Manzoor Ul Haq Siddiqi

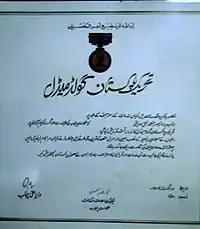
Tehreek-e-Pakistan Gold Medal

Siddiqi married Sarwar Siddiqah in 1945. They have three daughters, and two sons, Ahmad Mansoor (1946) and Ahmad Riza (1950). His son Arshad Mahmood (1948) died in a plane crash in 1970 when he was travelling from Rawalpindi to Lahore. His plane crashed near Rawat. Siddiqi was deeply hurt by the loss of his son during the tragic accident. Later on he wrote a book on Arhsad Mehmood named as "Namune Ka Aik Naujawan". Personal Library of Manzoor Ul Haq Siddiqui was acknowledged as one of the great libraries in Pakistan as per the Libraries of the World published by UNICEF (Volume VIII), his library was the only private library recognised in the province of Punjab. However, Siddiqi donated entire books and documents to Archives of Govt of Pakistan a few years before. Many of his thesis and columns are present in Urdu Dairah Muarif Islamia Many of the letters sent to his forefathers by Tughlaq's and Mughals were in his personal collection which, after his paralysis, were donated to the National Archives of Pakistan by his son Ahmad Riza with the intention of the national heritage being preserved for the future generations.